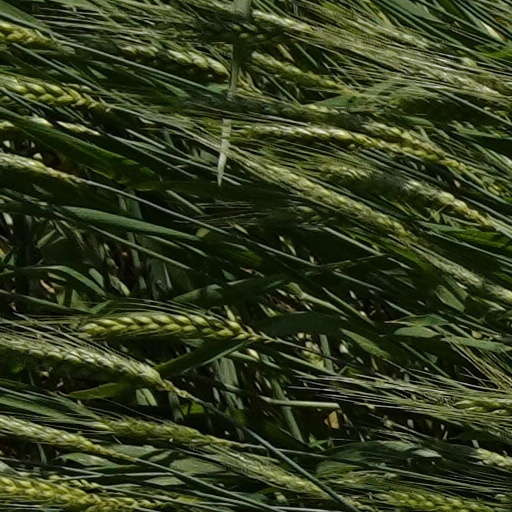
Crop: wheat